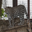
Label: leopard